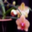
Label: orchid